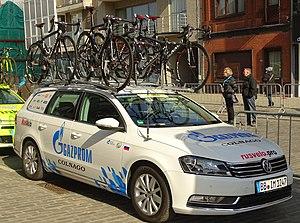
Reportage réalisé le mercredi 16 mars à l'occasion du départ de la Nokere Koerse 2016 à Deinze, Belgique.